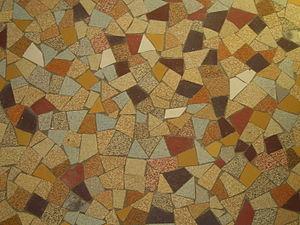
Carrelage multi-tasseaux. Opus incertum en grès céramique.
L'opus incertum, appelé aussi structura incerta ou opus antiquum est un petit appareil réalisé avec des petits moellons en pierre de dimension et de forme irrégulières, sans qu’on puisse y distinguer des assises bien différenciées.